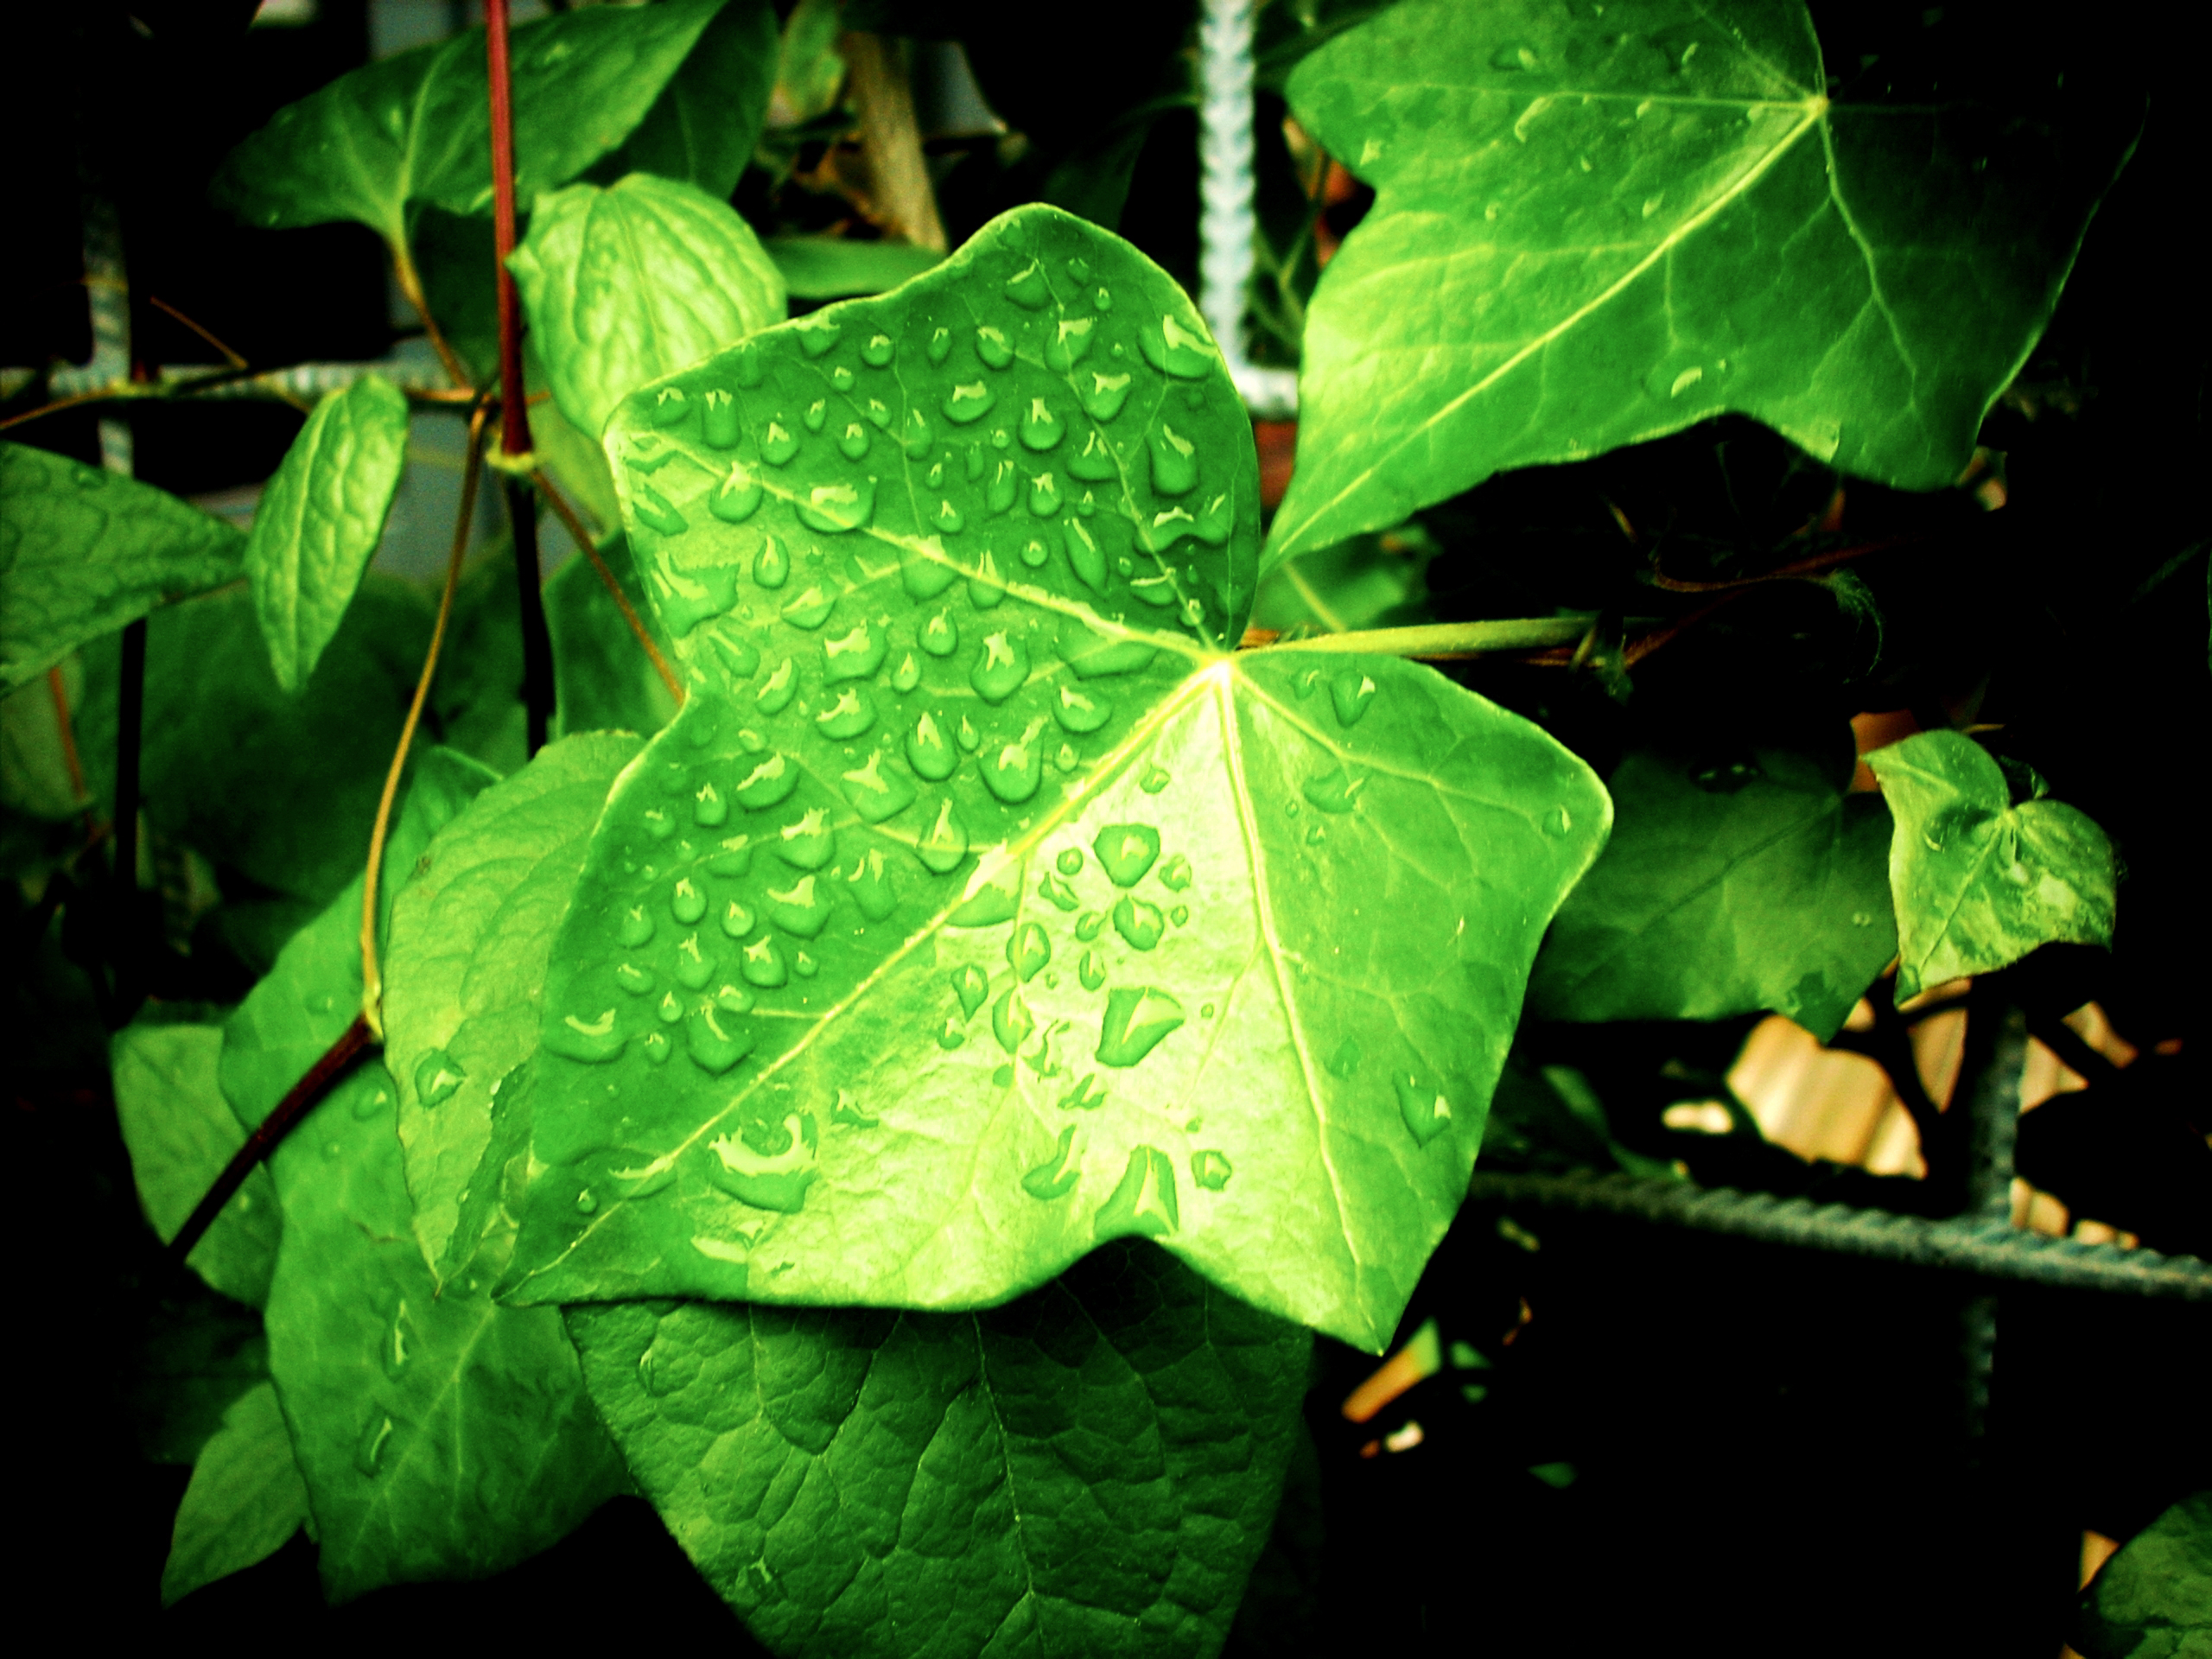
tree, plant, rain, leaf, flower, green, produce, ivy, botany, flora, leaves, rainy, shrub, raindrops, drops of water, macro photography, flowering plant, grape leaves, annual plant, woody plant, land plant, apiales